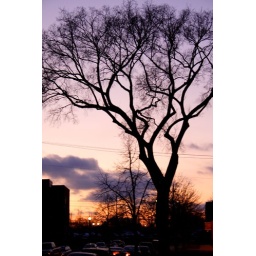
this is my favorite tree in my neighborhood. its branches tower above the apartment buildings that surround it. ah, survival.